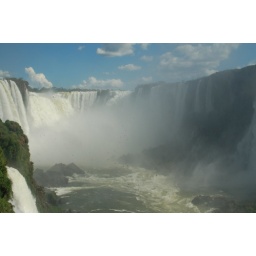
Swallows or Swifts not sure which, flying around in the mist. They are the black specks you see in your picture.